William Fitzwilliam, 4th Earl Fitzwilliam

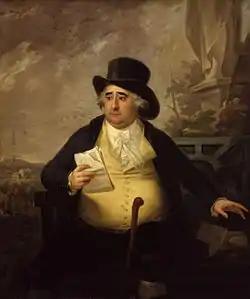
Charles James Fox as painted by Karl Anton Hickel ("d". 1798). Fitzwilliam would eventually break with Fox in 1793 over Fox's support for the French Revolution and would not rejoin him until 1801 when he supported peace with France.

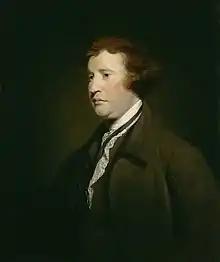
Edmund Burke as painted by Sir Joshua Reynolds, "c". 1767–69. Burke's doctrines would have a lasting impact on Fitzwilliam.

In the dispute within the Whig party over the French Revolution, Fitzwilliam agreed with Edmund Burke over Fox and Richard Brinsley Sheridan but did not wish to split the party or endanger his friendship with Fox, the party's leader in the Commons. Burke's son Richard had lately been appointed Fitzwilliam's London agent. When Richard Burke wrote to Fitzwilliam on 29 July 1790 to persuade him to turn Fox against Sheridan (who had split from Edmund Burke in February), Fitzwilliam replied on 8 August that he agreed that "the propriety of entering a "caveat" against the enthusiasm, or the ambition of any man whatever leading us into the trammels of Dr Price, Parson Horne, or any reverend or irreverend speculator in politics" but Fitzwilliam's letter to Fox did not change his behaviour. Fitzwilliam did not praise Burke's "Reflections on the Revolution in France" in public when it was published on 1 November 1790, although Burke claimed on 29 November that Fitzwilliam had acclaimed it. Fitzwilliam wrote to his wife (in an undated letter) that the "Reflections" was "almost universally admired and approved".